Abdalá Bucaram Jr.

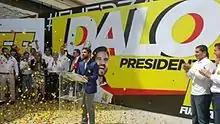
Lanzamiento a la Presidencia de la República del Ecuador (2016)

On 10 September 2015 the National Electoral Council approved the political party Fuerza Ecuador which has the No.10 as the electoral distinctive. The party has about 600,000 members nationwide.